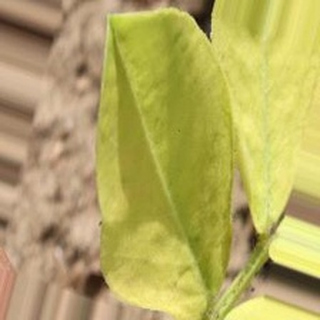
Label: groundnut_nutrition_deficiency